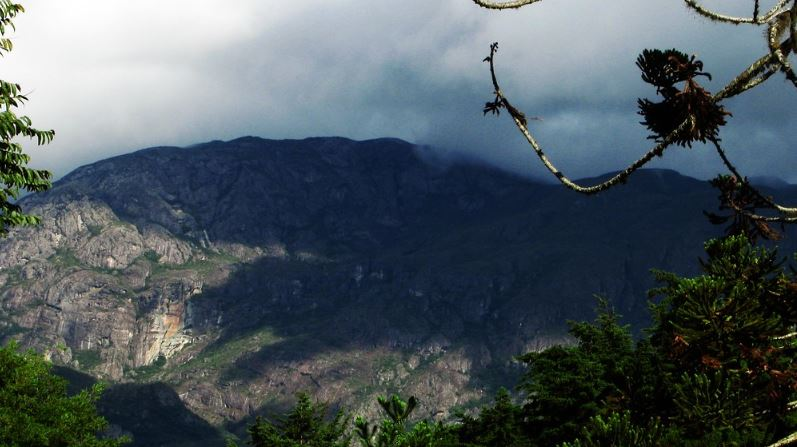
Fire: no
Smoke: no